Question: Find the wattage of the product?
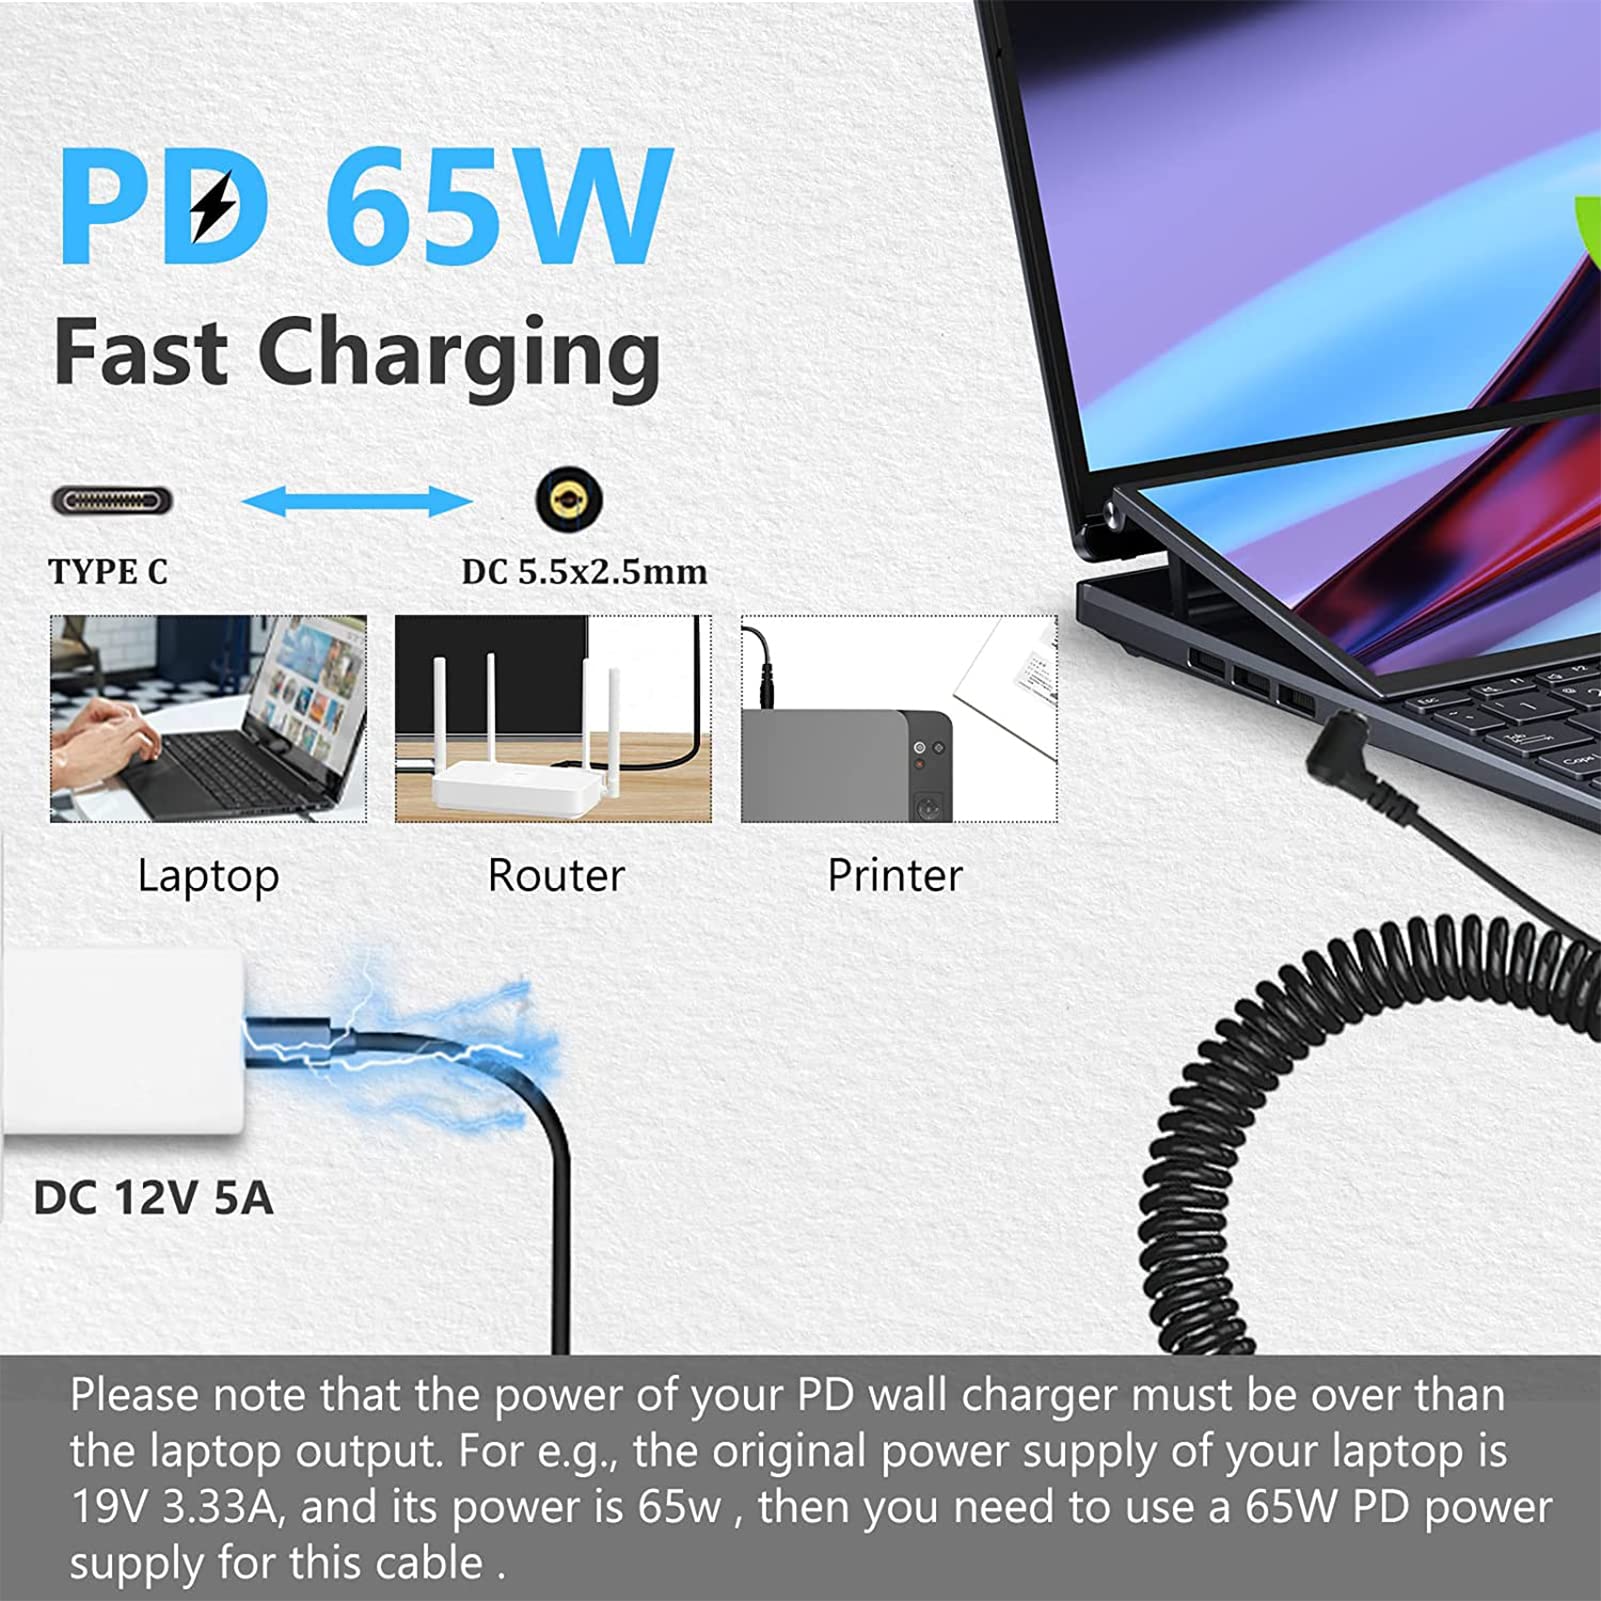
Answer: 65.0 watt